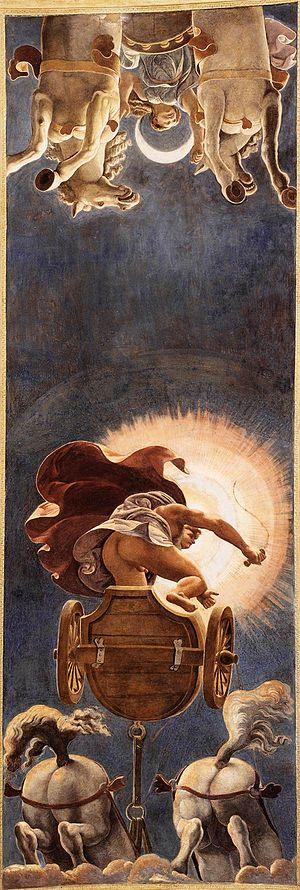
Jupiter, Neptune et Pluton est une fresque du peintre italien Caravage peinte à l'huile en 1597 ou 1599, sur un plafond de l'un des pavillons de la villa Ludovisi de Rome.